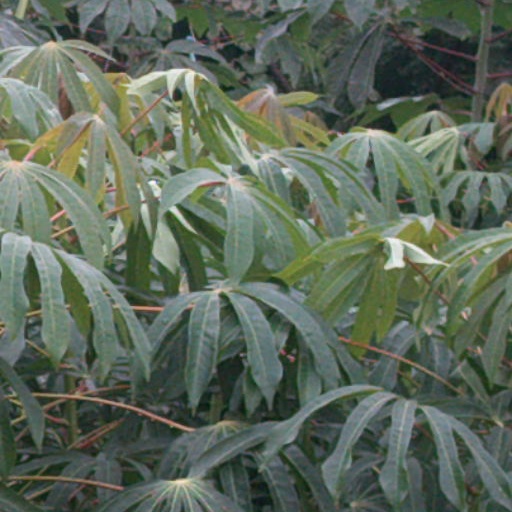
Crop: cassava